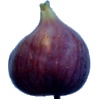
Label: Fig 1